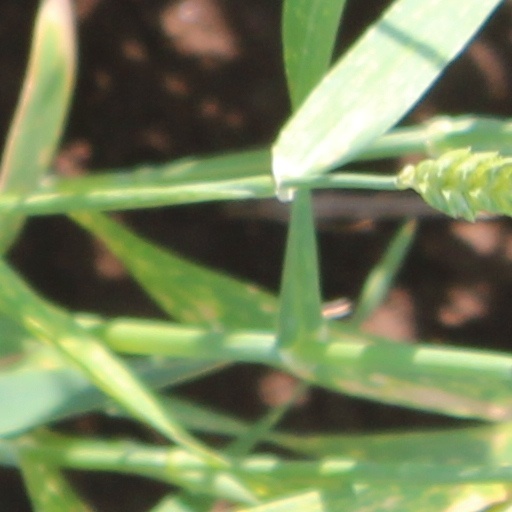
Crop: wheat